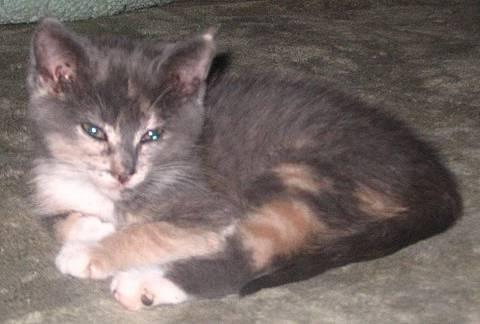
cat